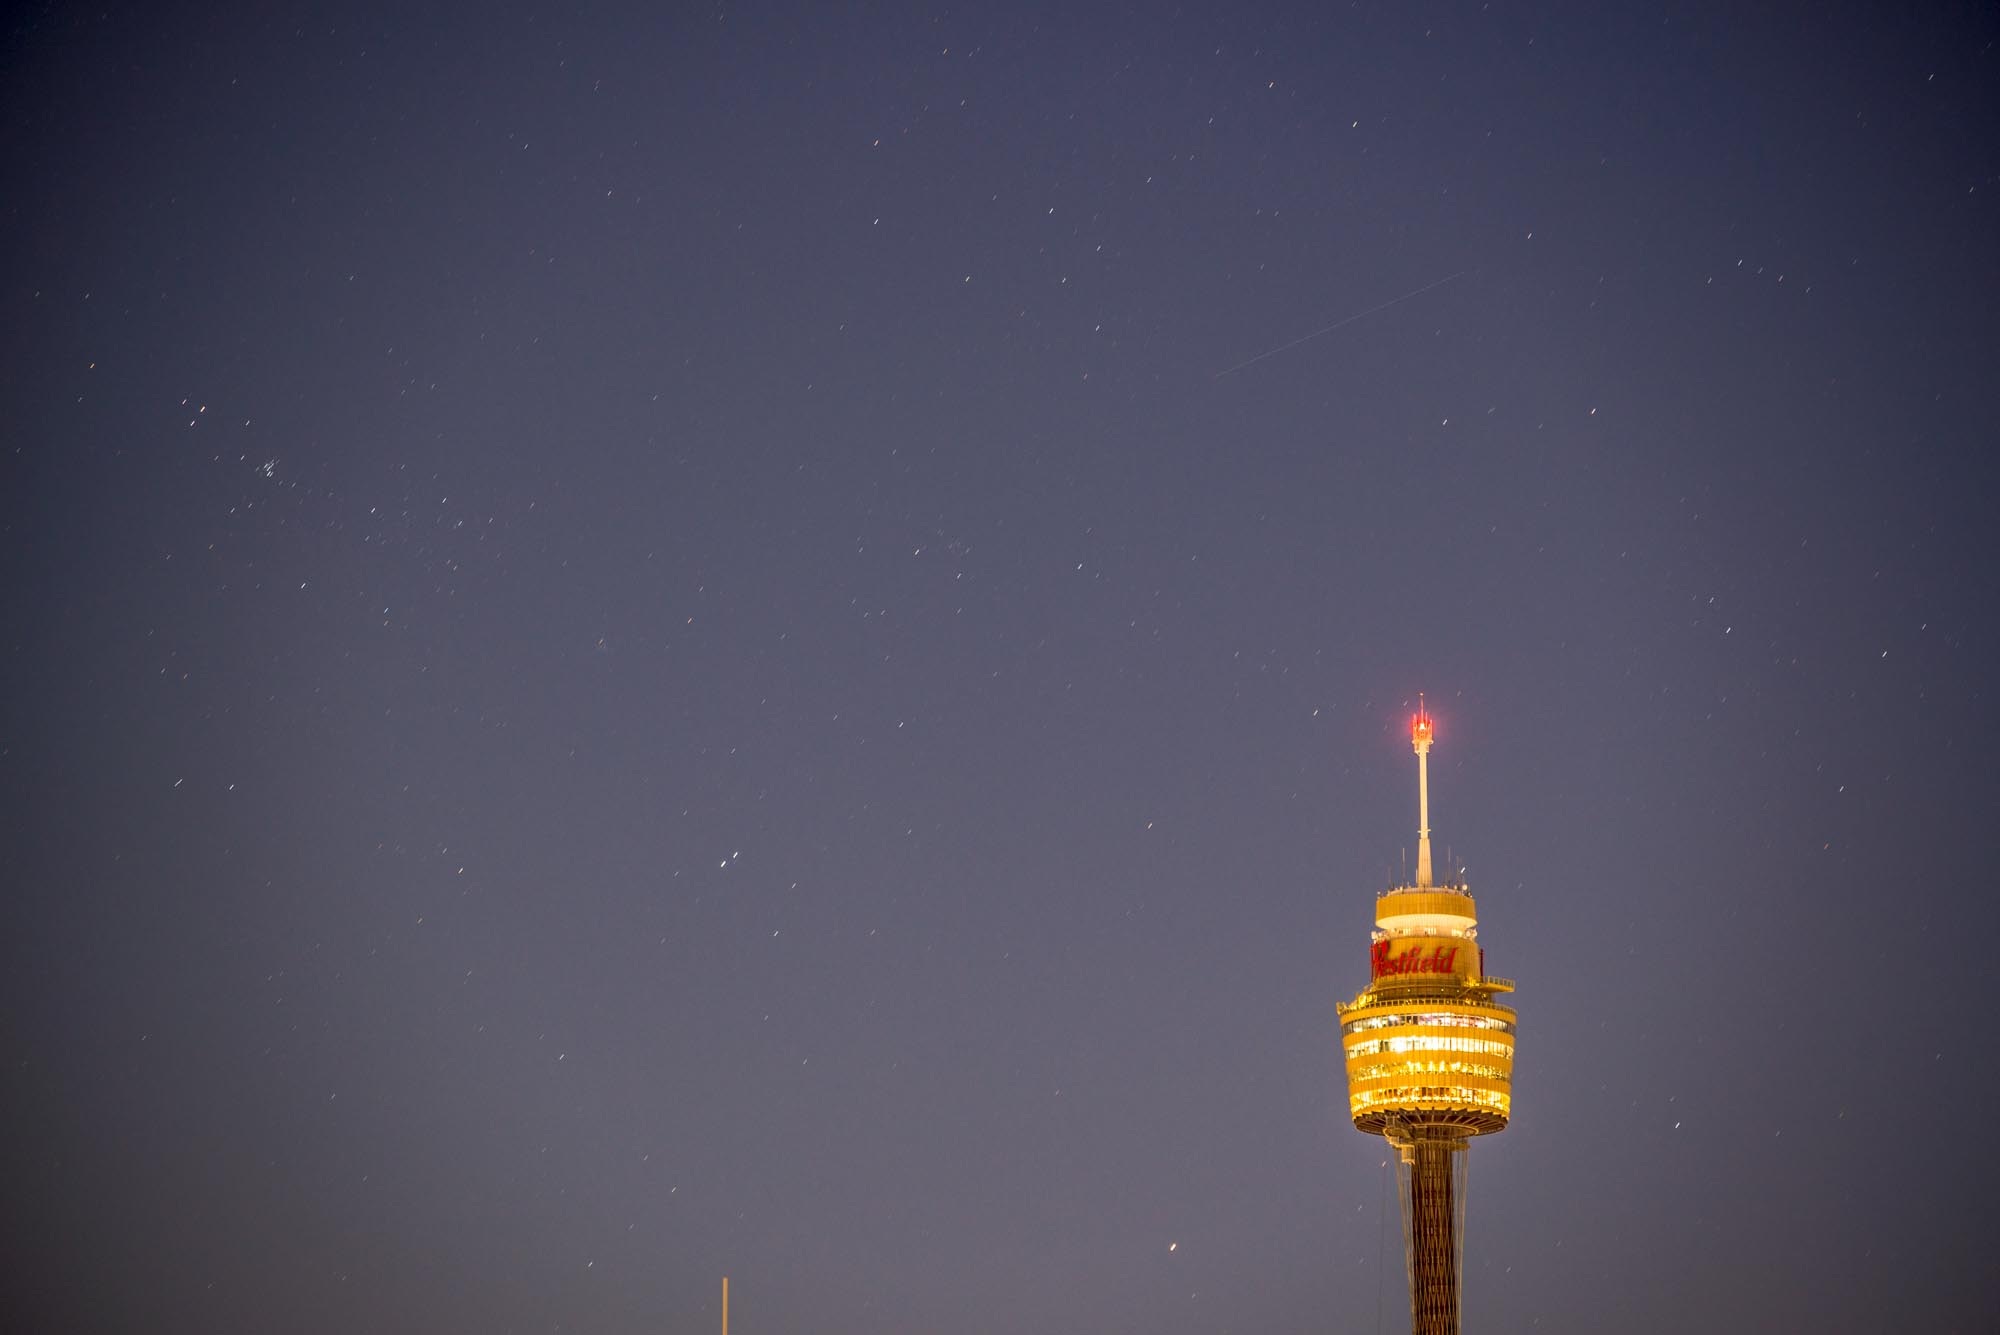
light, sky, night, star, dawn, atmosphere, tower, sydney, darkness, australia, astronomy, stars, astronomical object, atmosphere of earth, centrepoint tower